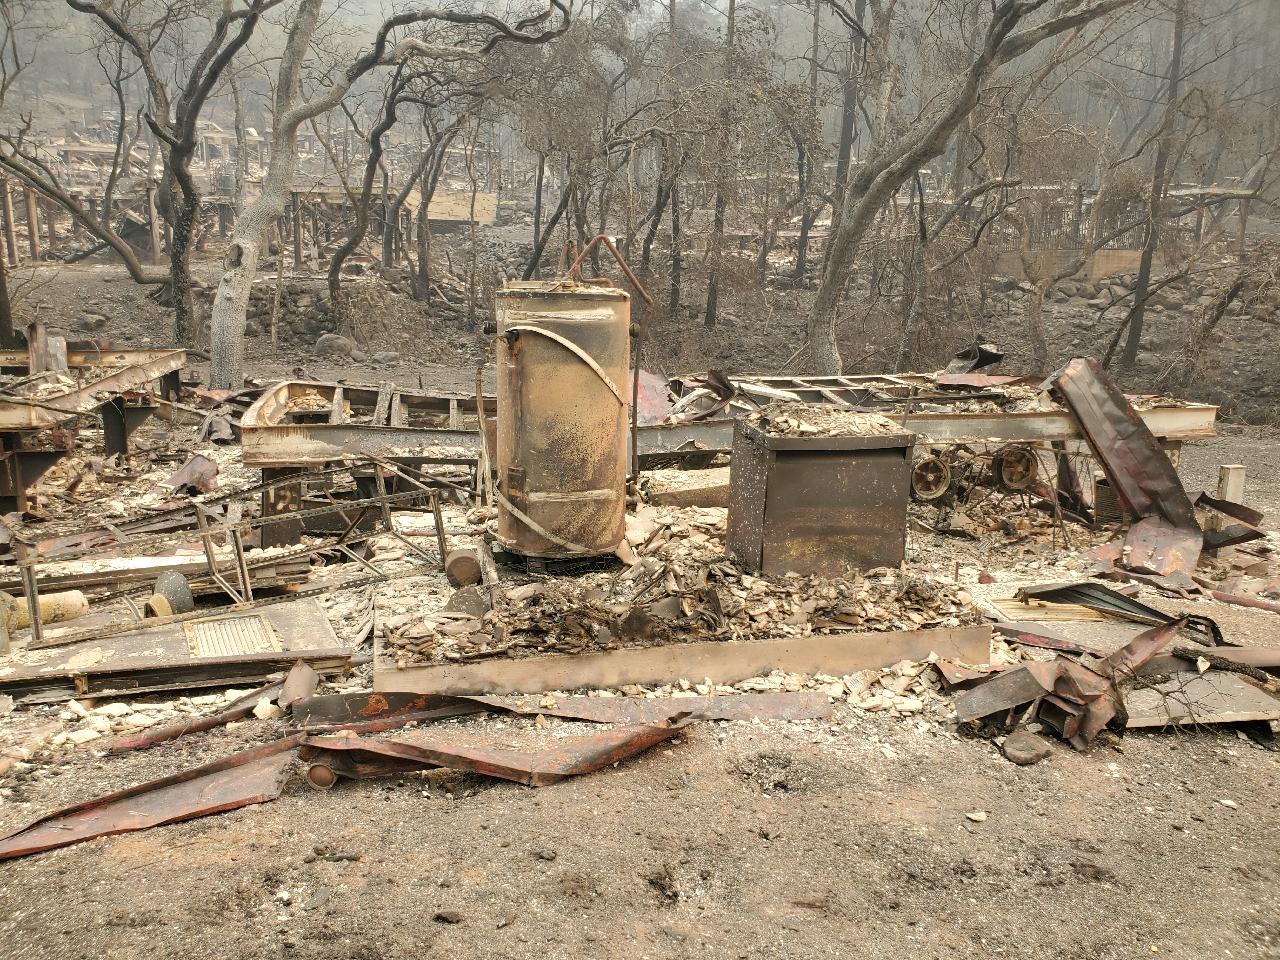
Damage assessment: destroyed